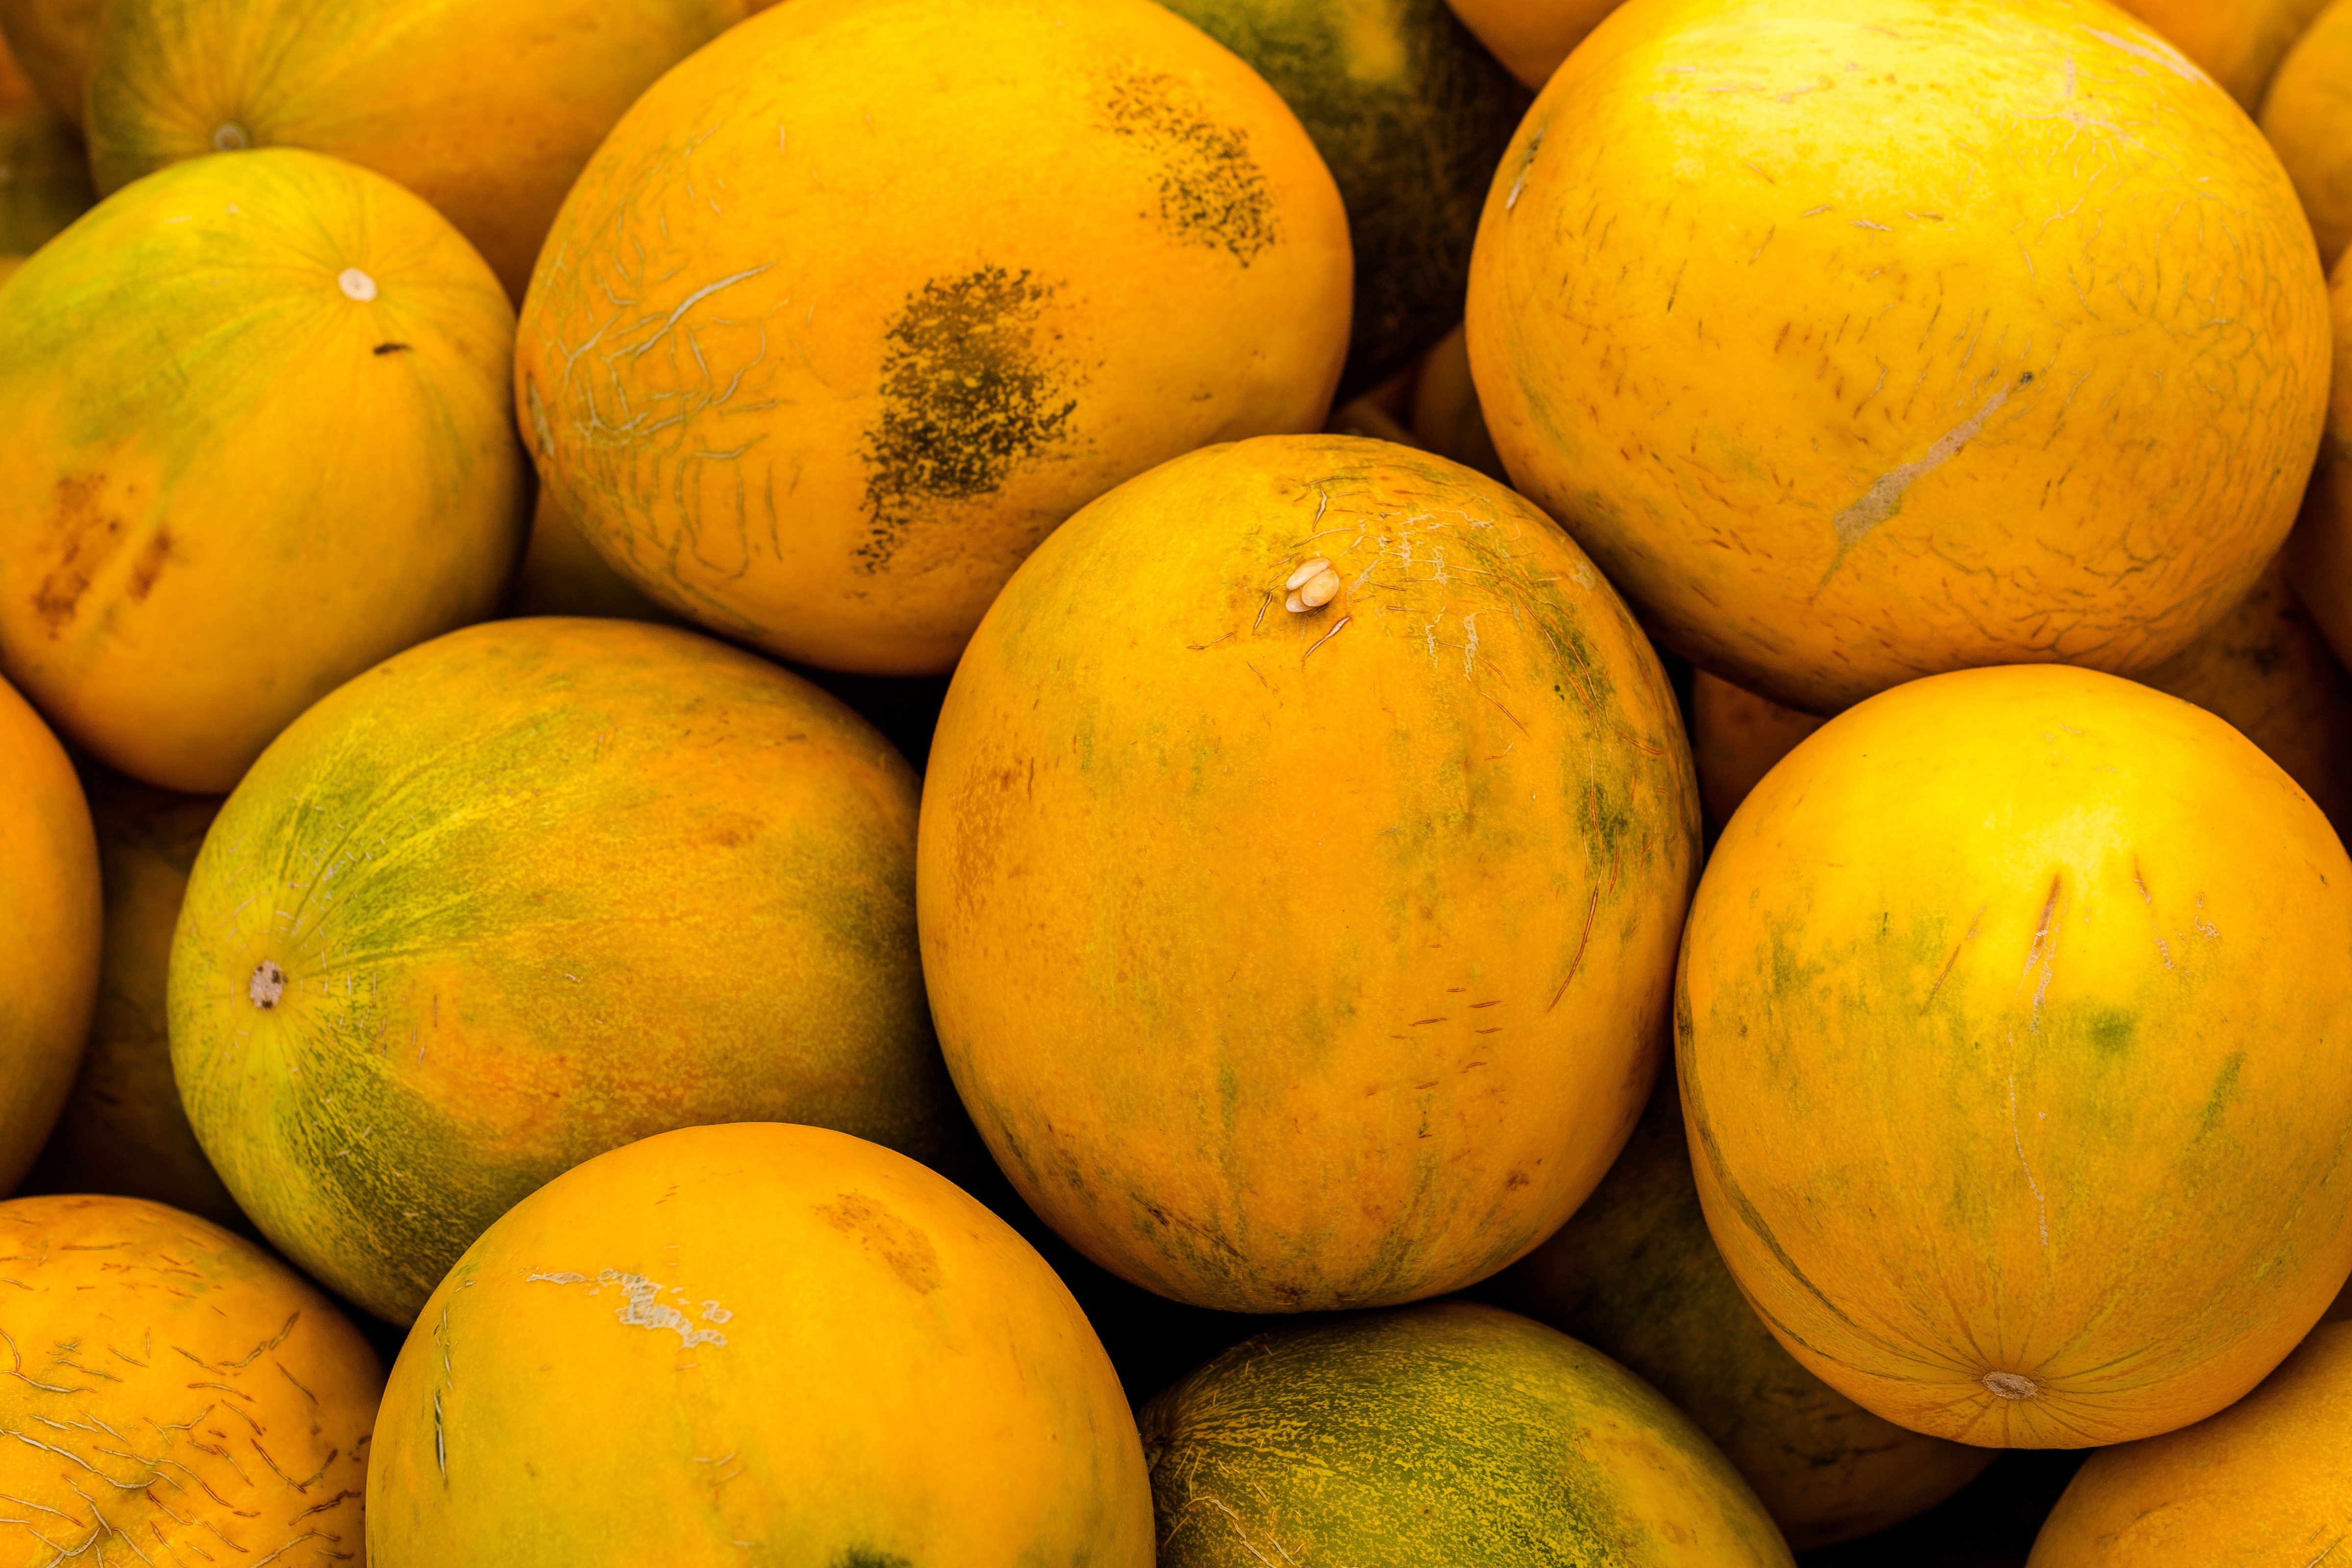
natural foods, local food, fruit, melon, food, plant, muskmelon, honeydew, cucumis, grapefruit, produce, galia, valencia orange, citrus, cantaloupe, vegan nutrition, cucumber, gourd, and melon family, vegetarian food, orange, superfood, whole food